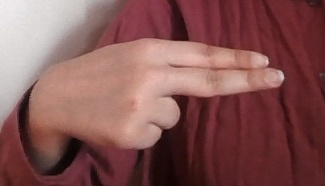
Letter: ain